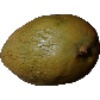
Label: Papaya 1